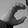
ASL letter: C